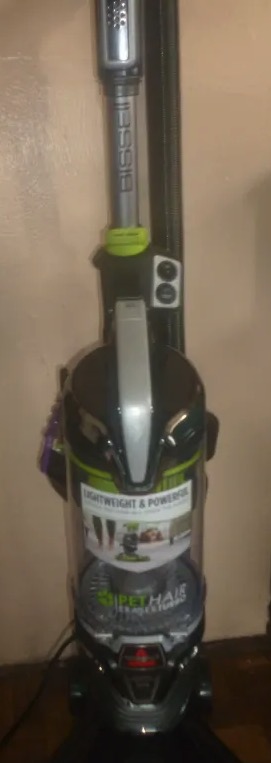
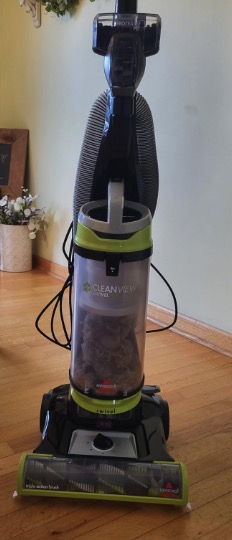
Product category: items_vacuum
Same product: no